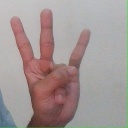
अक्षर: क्ष